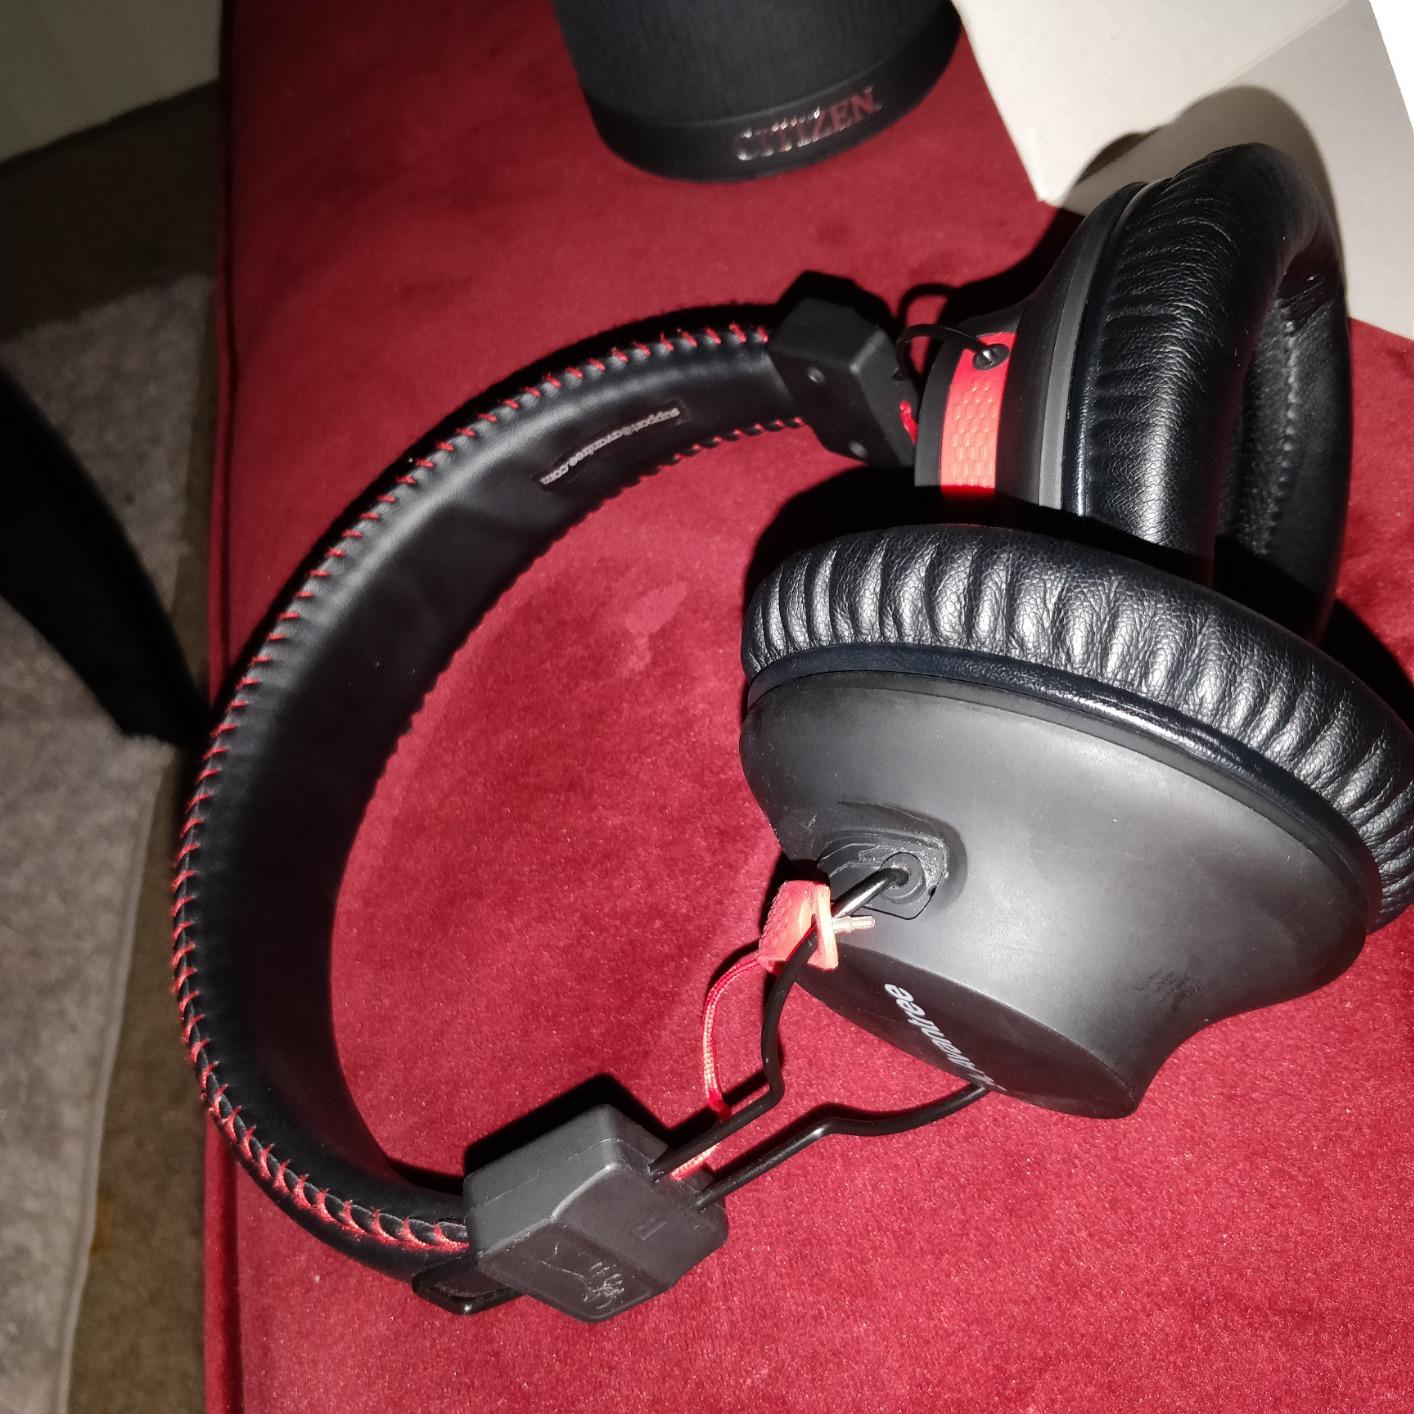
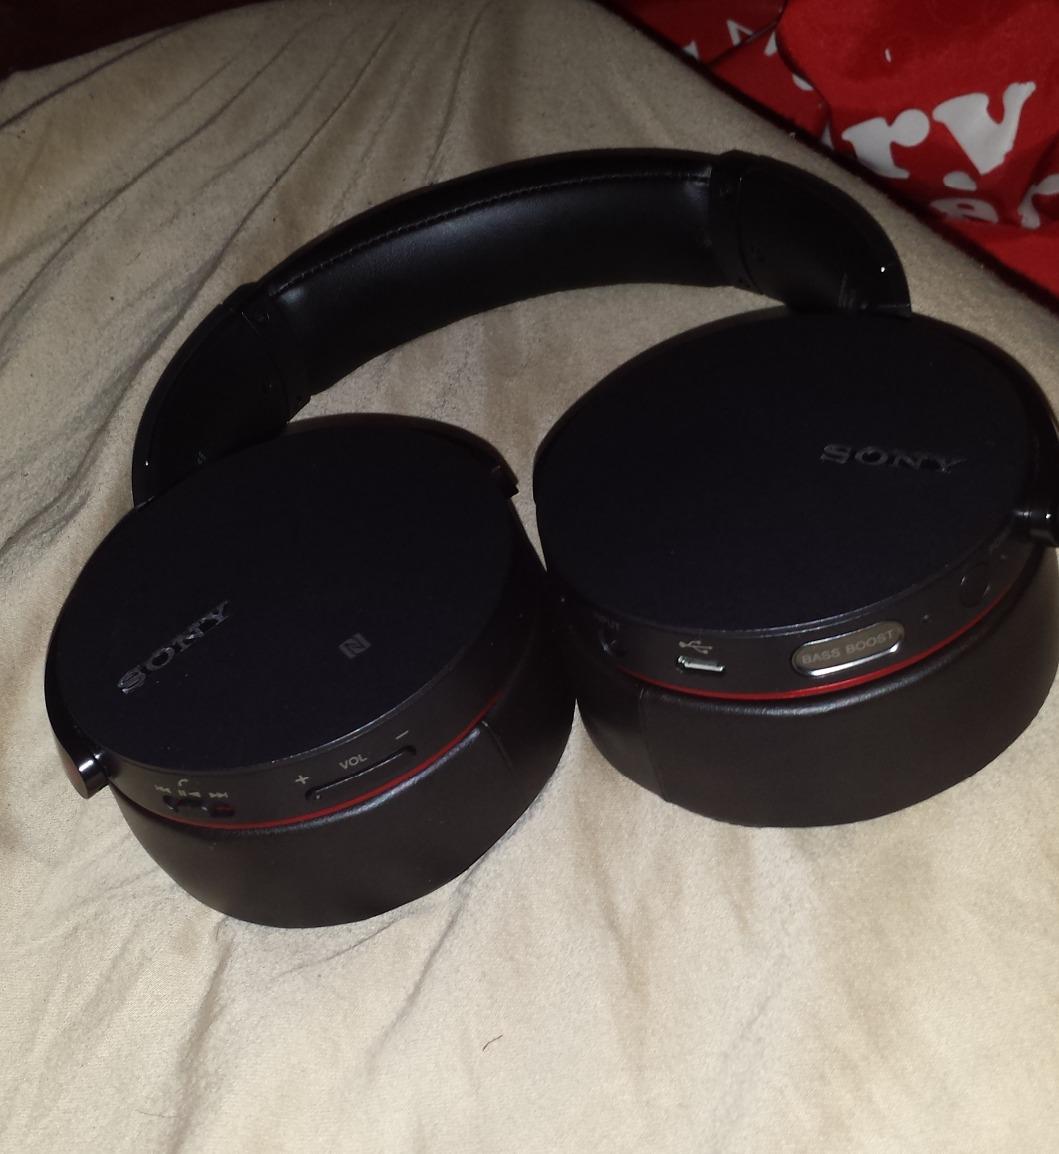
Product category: headphones
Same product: no